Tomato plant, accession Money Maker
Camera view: horizontal (90 deg, fisheye); turntable rotation: 210 degrees
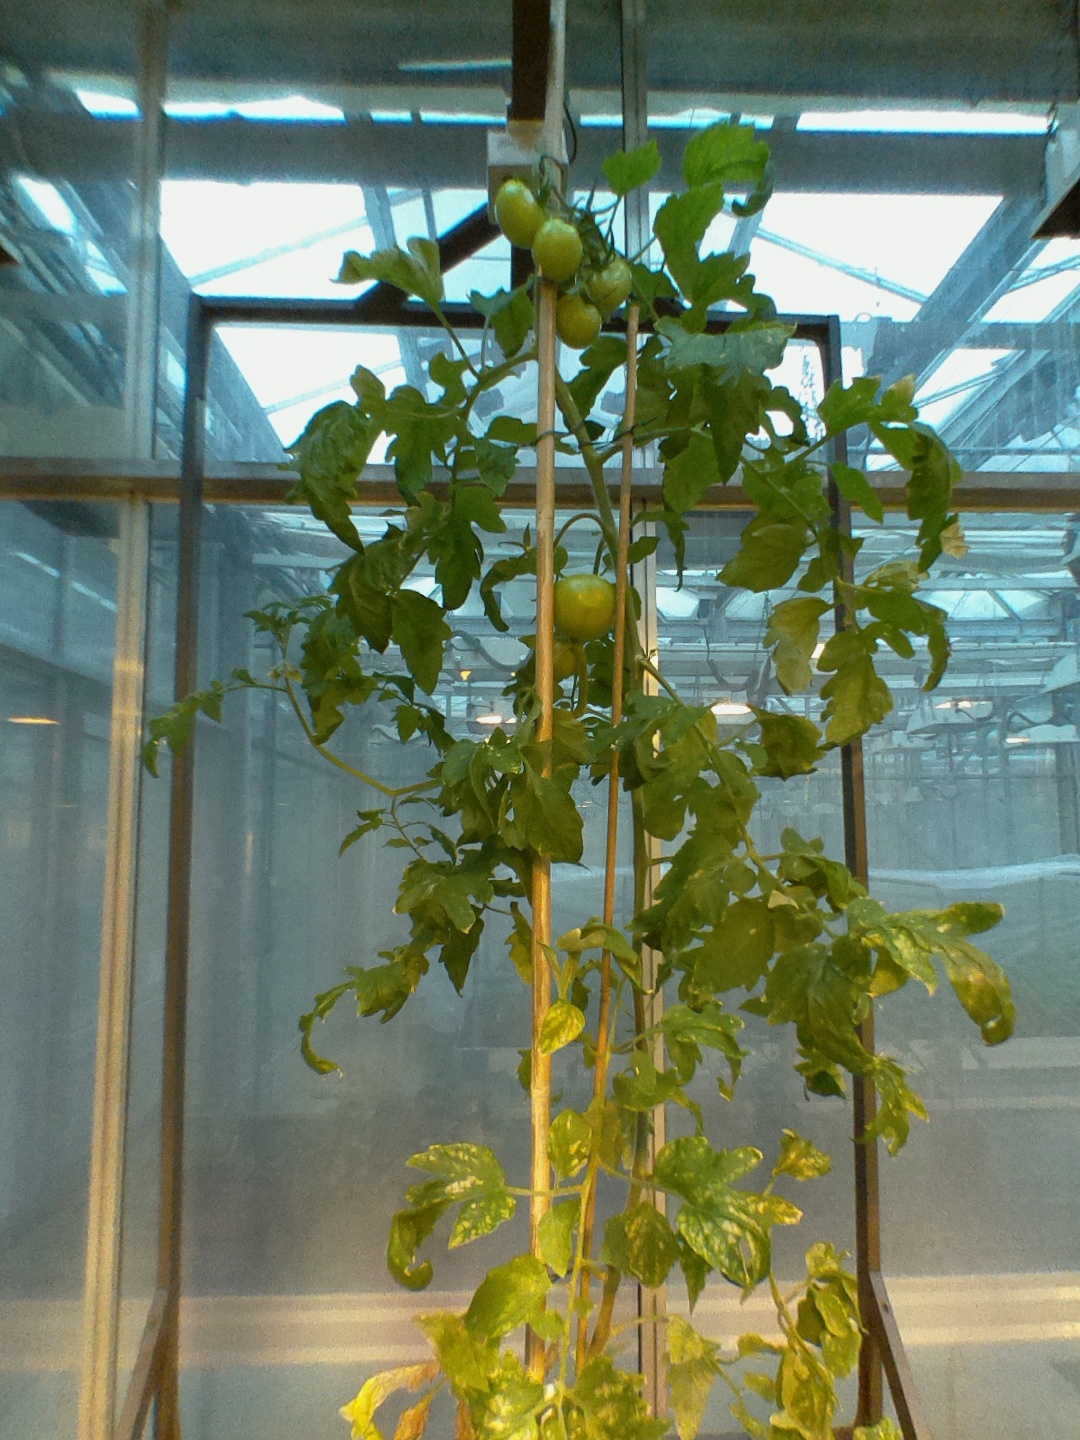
BBCH growth stage 75: 50%-60% of final fruit size